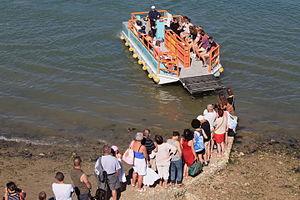
Les Sables-d’Olonne est une ancienne commune de l'Ouest de la France située dans le département de la Vendée et la région des Pays de la Loire. Elle se situe au cœur de l'arc atlantique, à mi-distance de Nantes et de La Rochelle.